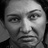
Emotion: sad